Nikumaroro

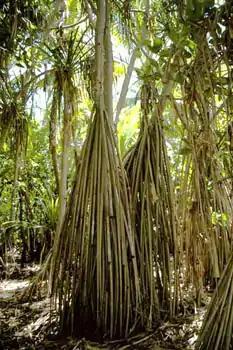
Large "Pandanus" sp. trees, viewed from underneath: Note the typical prop roots of the trees, enabling them to live along the coast, enduring violent seas and winds. They may have been planted as a food plant for the Phoenix Islands Settlement Scheme, 1938–1962.

Nikumaroro is sporadically visited by biologists attracted to its extensive marine and avian ecosystems. The atoll has populations of coconut crabs and migratory birds, and rats abound. Several species of sharks and bottlenose dolphins have been observed in the surrounding waters.